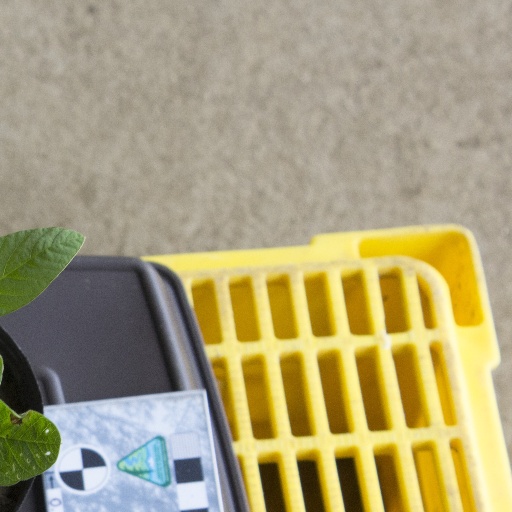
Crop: soybean